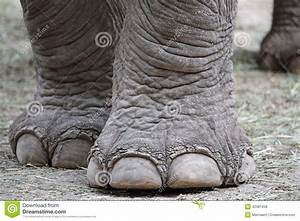
Label: elephant